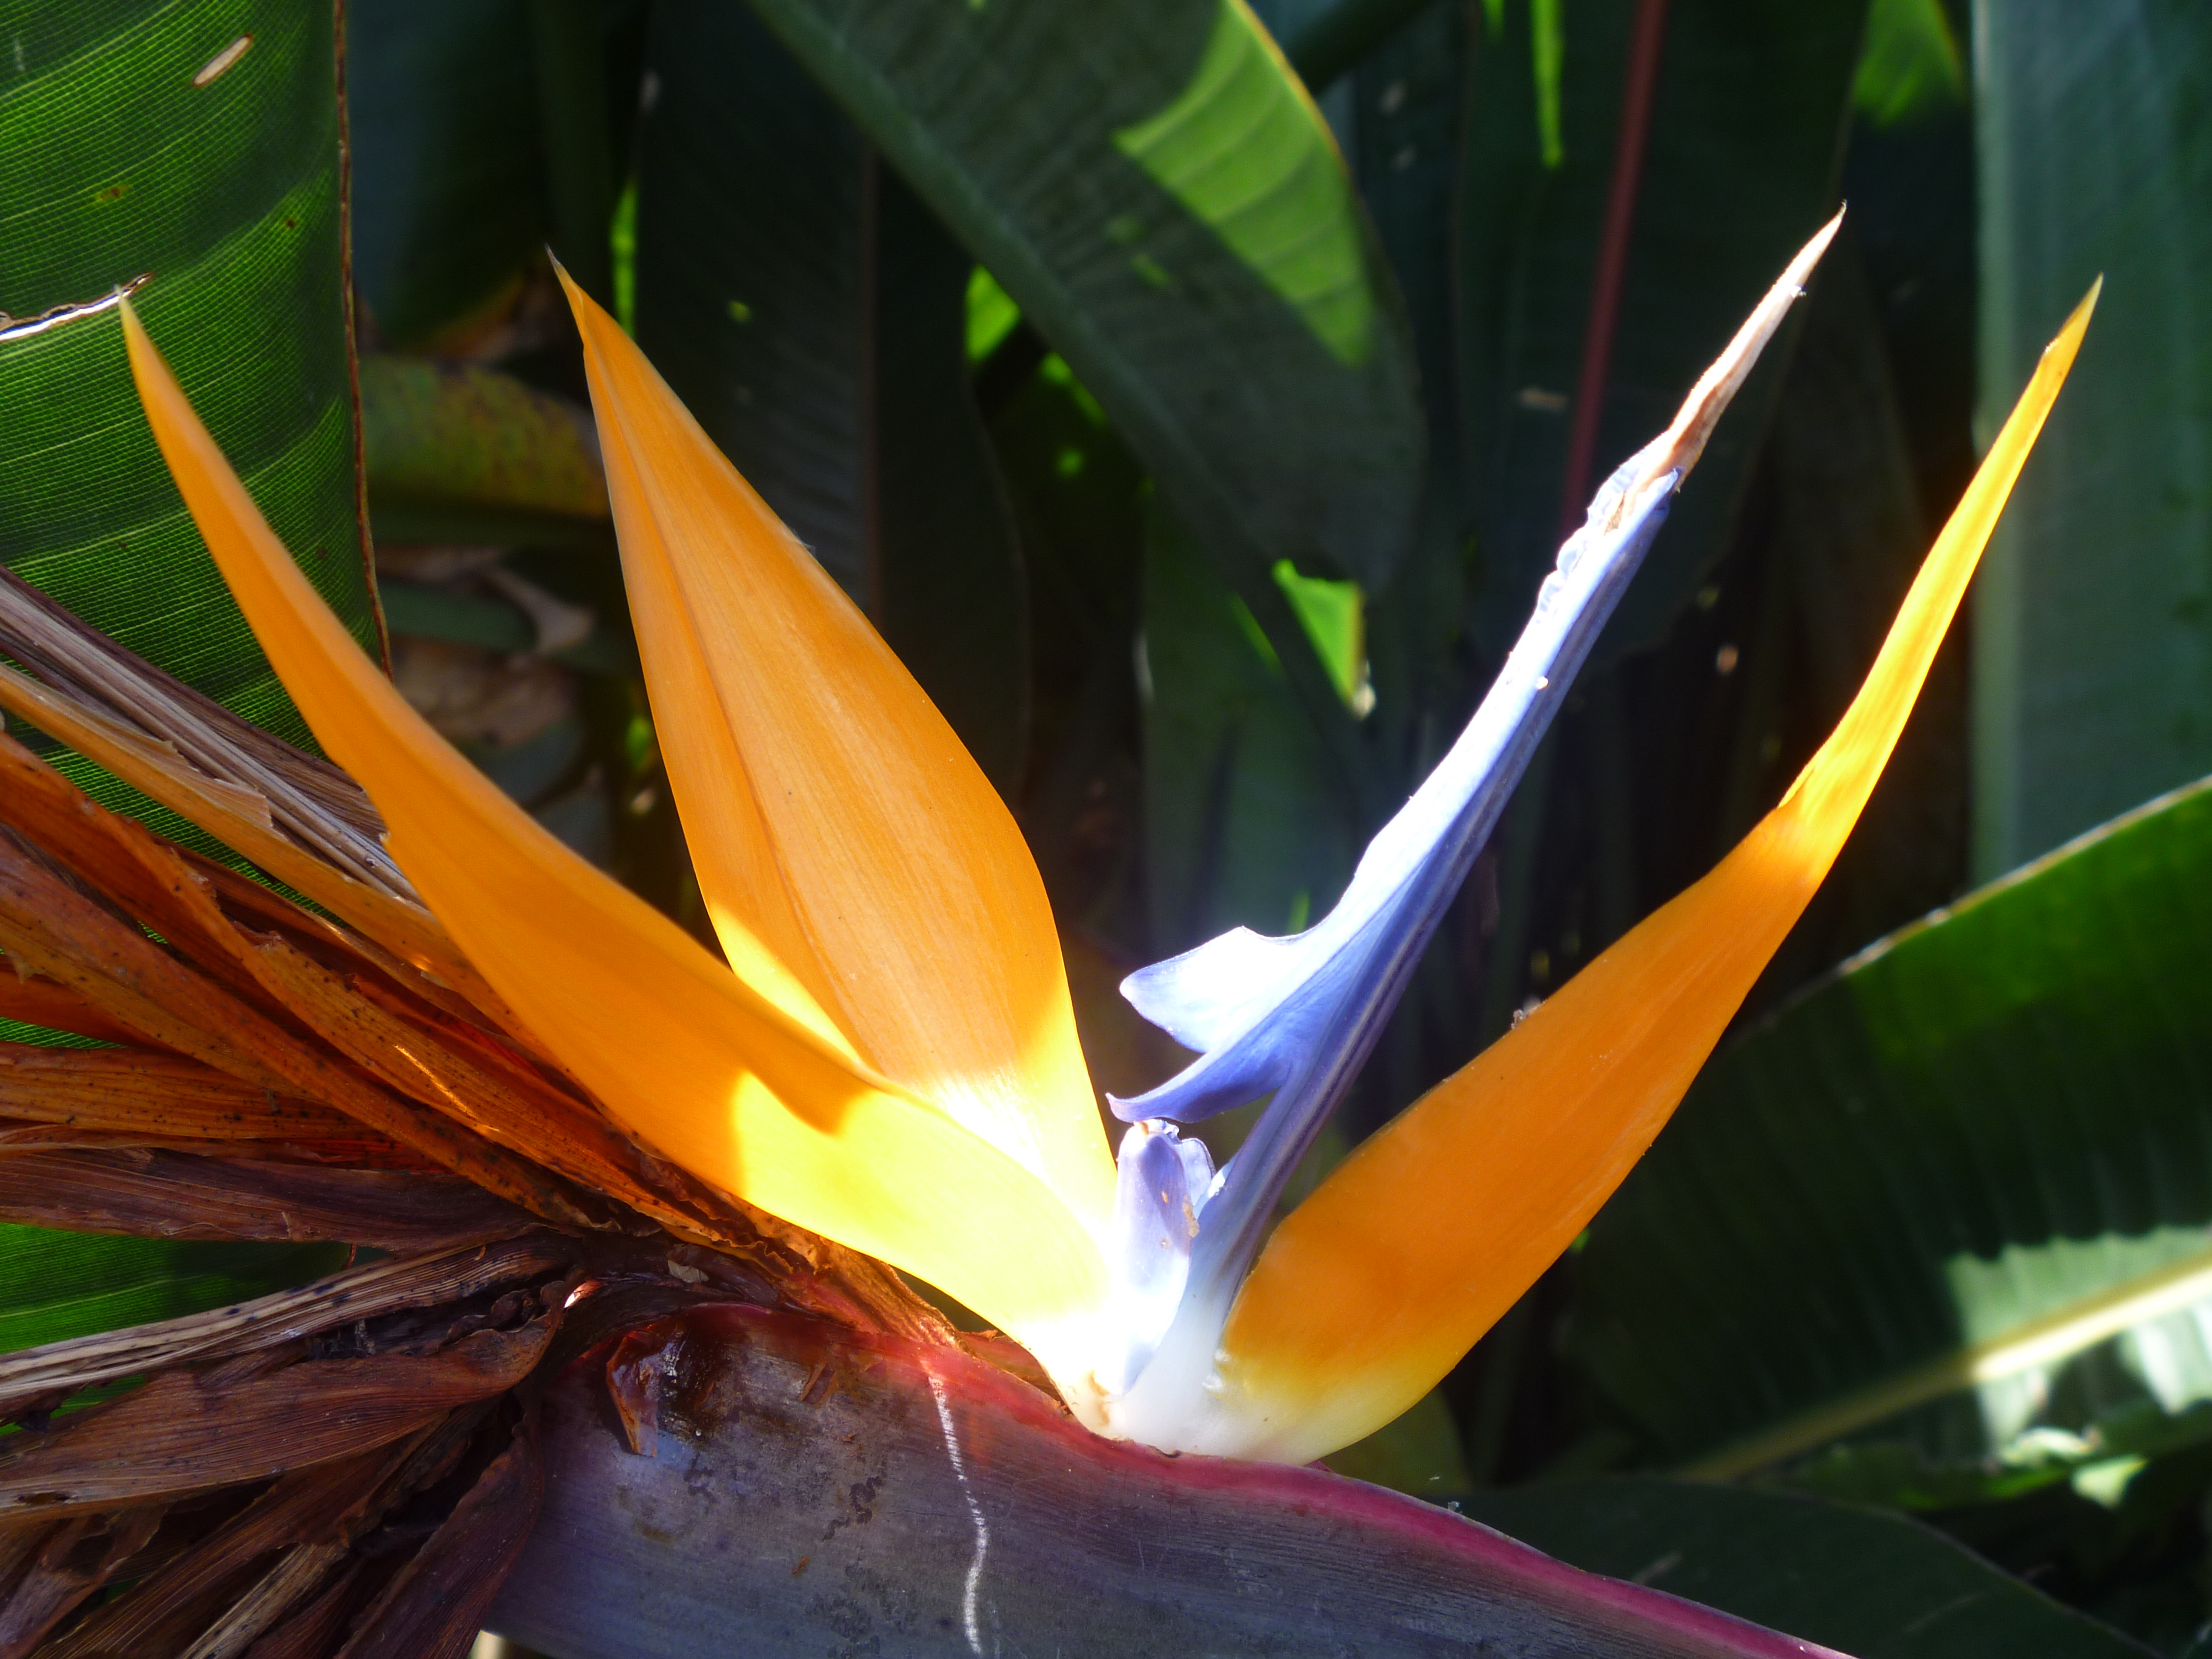
nature, plant, sunlight, leaf, flower, green, jungle, color, macro, botany, yellow, flora, close up, flor, plantas, argentina, misiones, tropics, macro photography, flowering plant, land plant